Mausoleum of Reza Shah

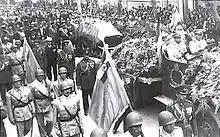
Funeral in Tehran

The coffin of Reza Shah was brought back from the Kingdom of Egypt by train and then by aeroplane, making two stops, one in Mecca and the other in Medina. Then, later, his body was transferred by plane to Ahvaz, and then later by train to Tehran.